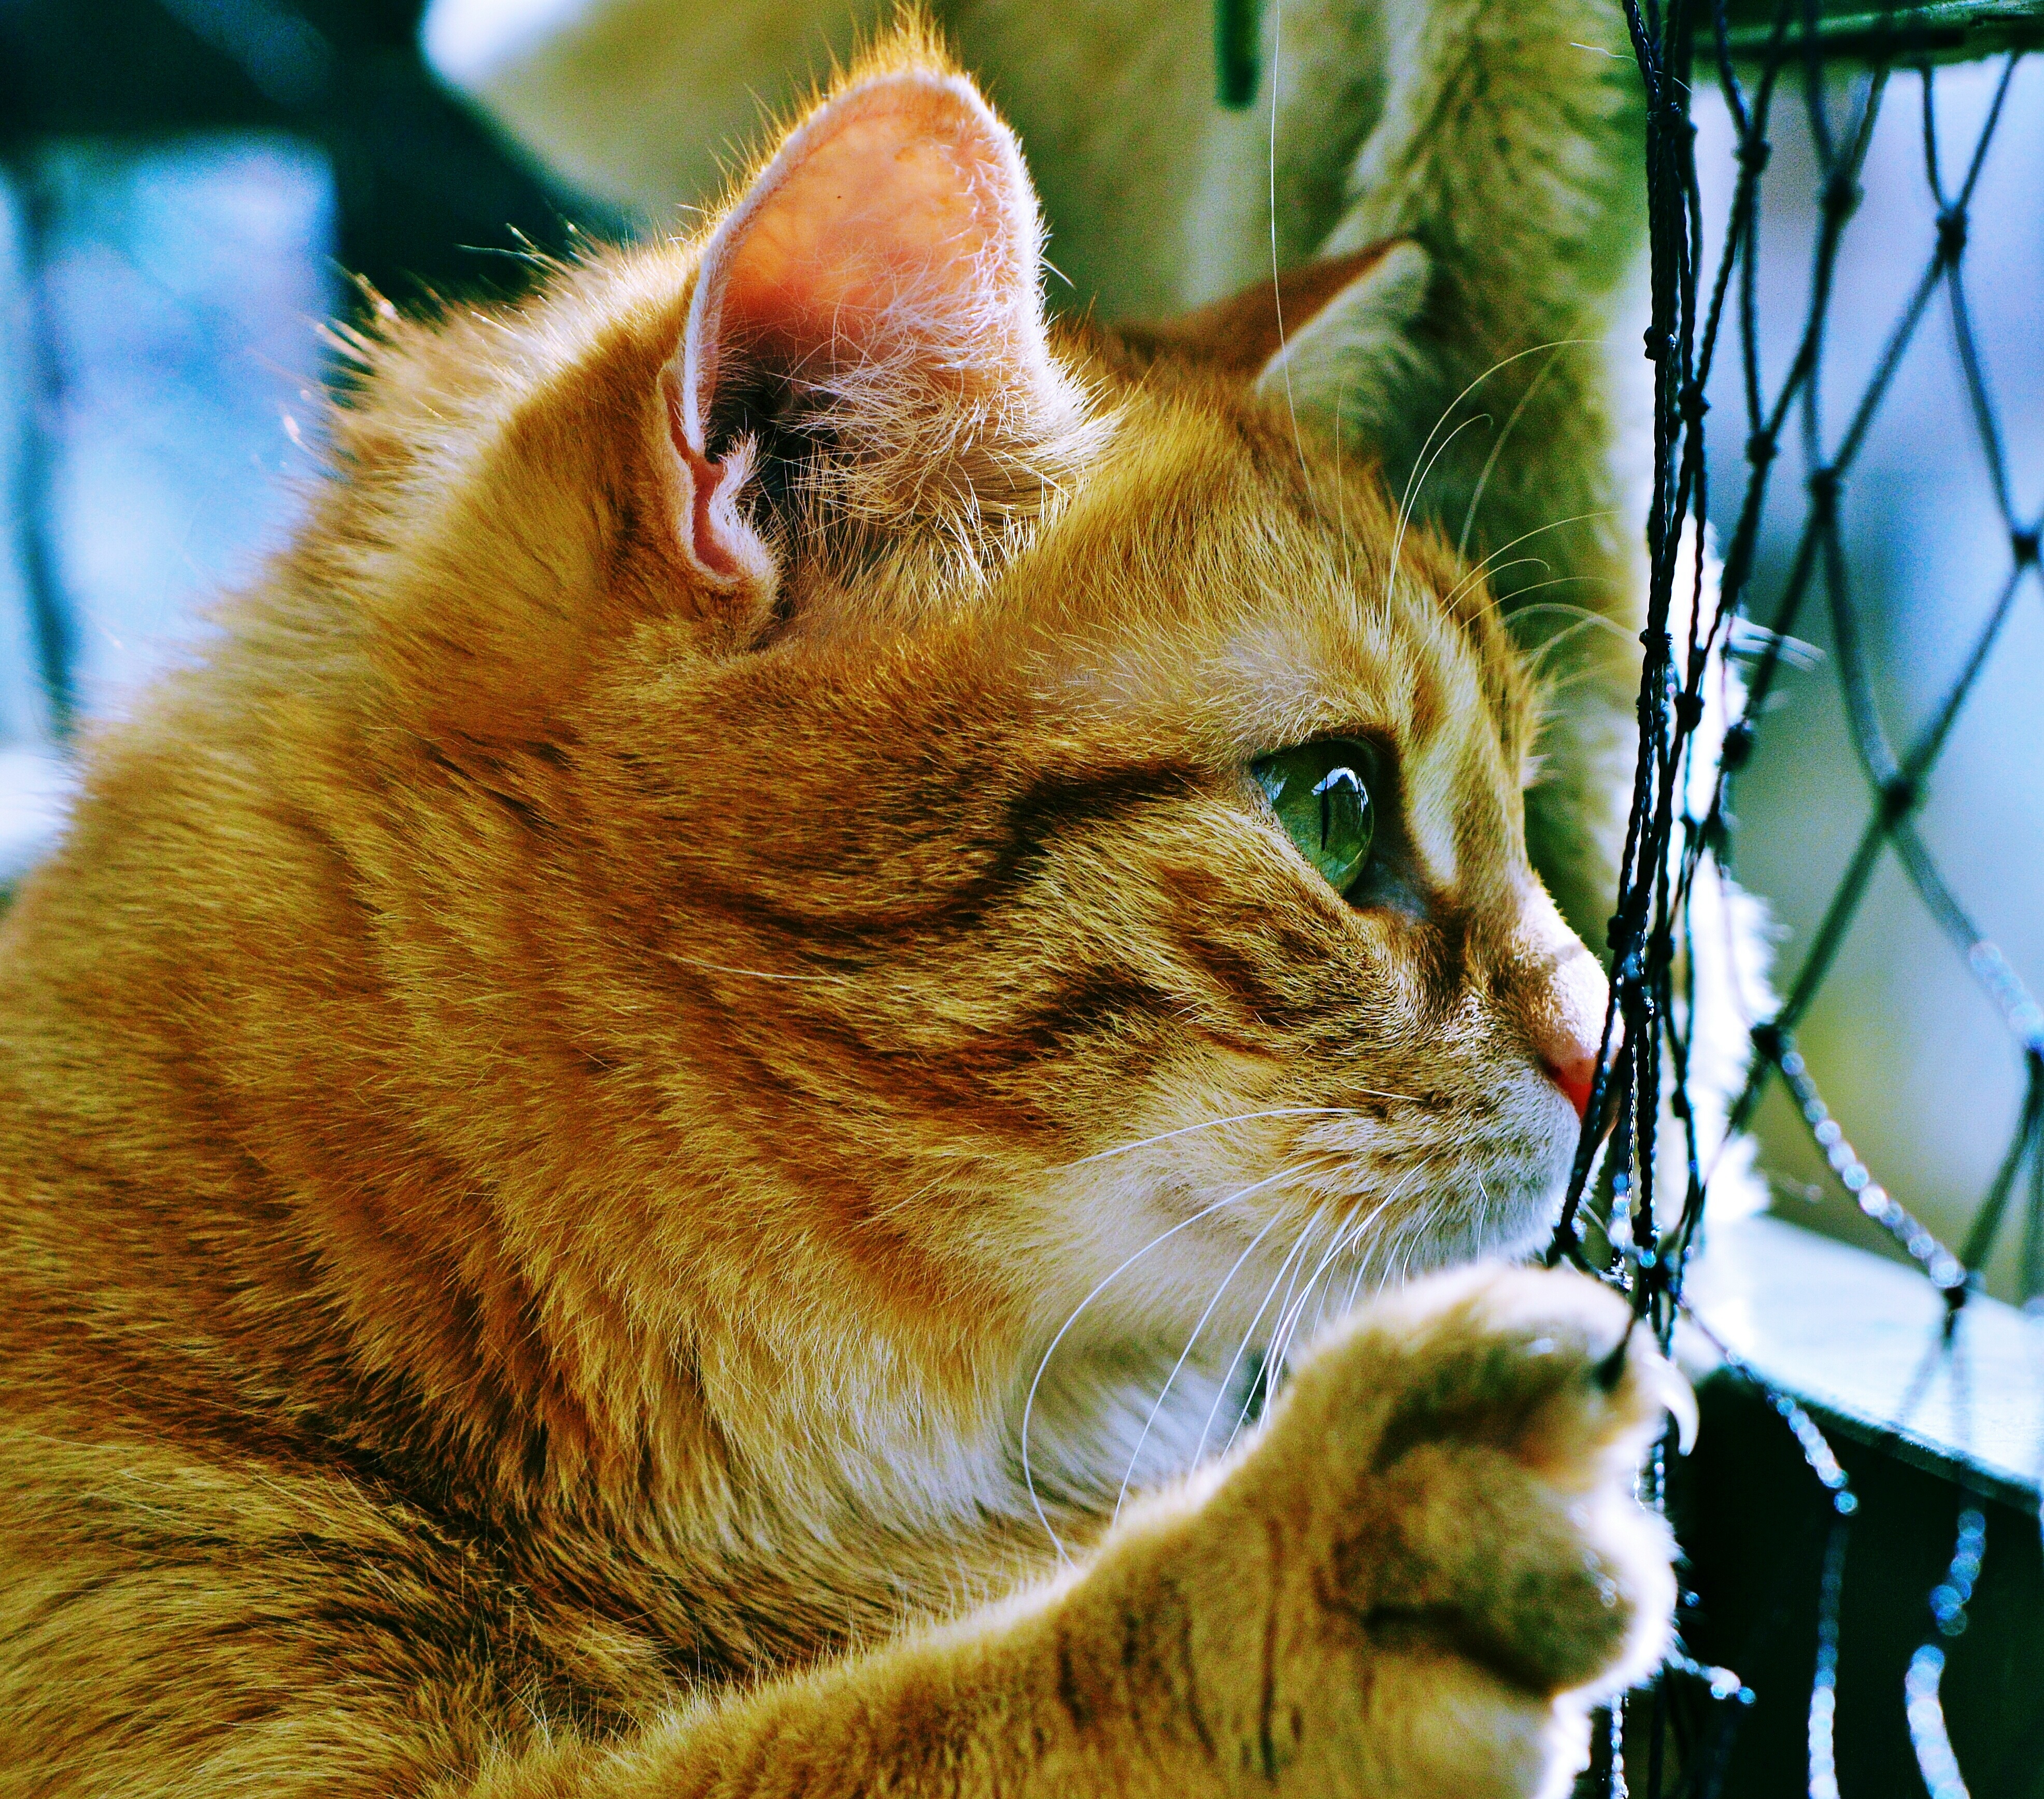
sweet, animal, cute, pet, fur, red, kitten, cat, mammal, fauna, playful, nose, whiskers, tiger, adidas, vertebrate, cuddly, animal world, domestic cat, mackerel, cat face, young cat, red mackerel tabby, red cat, cat's eyes, tabby cat, wild cat, small to medium sized cats, cat like mammal, domestic short haired cat